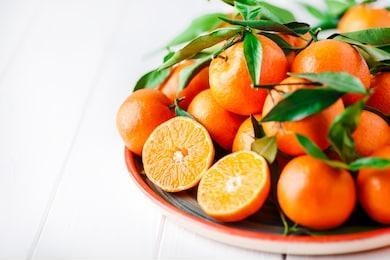
Label: mandarine